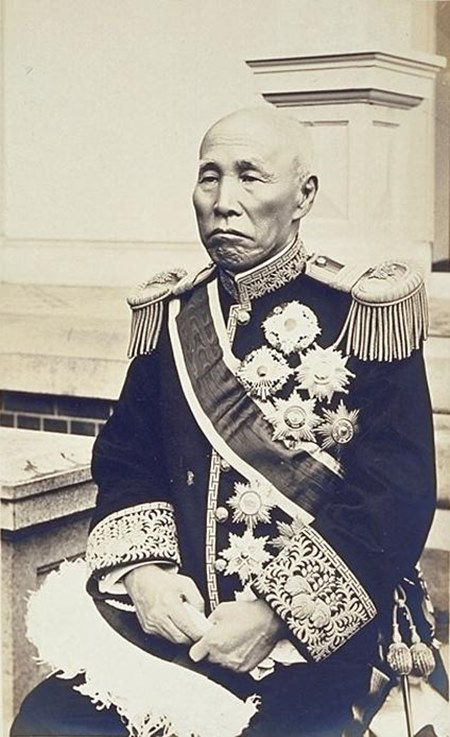
โอกูมะ ชิเงโนบุ

|name = โอกูมะ ชิเงโนบุ大隈 重信
|image = Shigenobu Okuma 5.jpg
|office = รายนามนายกรัฐมนตรีญี่ปุ่น|นายกรัฐมนตรีญี่ปุ่น คนที่ 5
|monarch = จักรพรรดิไทโช
|term_start = 16 เมษายน ค.ศ. 1914
|term_end = 9 ตุลาคม ค.ศ. 1916
|predecessor = ยามาโมโตะ กนโนเฮียวเอะ
|successor = เทราอูจิ มาซาตาเกะ
|monarch2 = จักรพรรดิเมจิ
|term_start2 = 30 มิถุนายน ค.ศ. 1898
|term_end2 = 8 พฤศจิกายน ค.ศ. 1898
|predecessor2 = อิโต ฮิโรบูมิ
|successor2 = ยามางาตะ อาริโตโมะ
|birth_place = ซางะ (เมือง)|ซางะ แคว้นฮิเซ็ง ประเทศญี่ปุ่น
|death_place = โตเกียว ประเทศญี่ปุ่น
|signature = OkumaS kao.png
|restingplace = วัดโกโกกุ กรุงโตเกียว
|party = "Rikken Dōshikai" (1914–1922)
|otherparty = "Rikken Kaishintō" (1882–1896)"Shimpotō" (1896–1898)"Kenseitō"(1898–1914)
|spouse = โอกูมะ อายาโกะ
โอกูมะ ชิเงโนบุ () เป็นรัฐบุรุษของญี่ปุ่นและเป็นสมาชิกคนสำคัญของคณาธิปไตยเมจิ เขาดำรงตำแหน่งรายชื่อนายกรัฐมนตรีญี่ปุ่น|นายกรัฐมนตรีแห่งจักรวรรดิญี่ปุ่นใน ค.ศ. 1898 และตั้งแต่ ค.ศ. 1914 ถึง ค.ศ. 1916 นอกจากนี้ โอกูมะยังเป็นผู้สนับสนุนวิทยาศาสตร์และวัฒนธรรมตะวันตกในญี่ปุ่นยุคแรก และเป็นผู้ก่อตั้งมหาวิทยาลัยวาเซดะ เขาเป็นนักการเมืองที่เดินการเมืองสายกลาง
== อ้างอิง ==
== แหล่งข้อมูลอื่น ==
* โยมิอูริชิมบุง: Less than 30% of primary school students in Japan know historical significance of Ōkuma , 2008.
หมวดหมู่:บุคคลที่เกิดในปี พ.ศ. 2381
หมวดหมู่:บุคคลที่เสียชีวิตในปี พ.ศ. 2465
หมวดหมู่:นายกรัฐมนตรีญี่ปุ่น
หมวดหมู่:รัฐมนตรีว่าการกระทรวงการต่างประเทศญี่ปุ่น
หมวดหมู่:นักการเมืองญี่ปุ่น
หมวดหมู่:บุคคลจากซางะ
หมวดหมู่:คาโซกุ
หมวดหมู่:โคชากุ
หมวดหมู่:ฮากูชากุ